Twistgrip

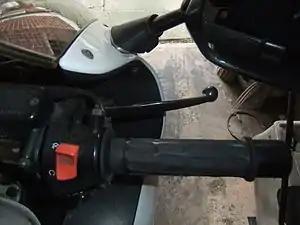
Motorcycle twistgrip

A twistgrip is a handle that can be twisted to operate a control. It is commonly found as a motorcycle's right handlebar grip to control the throttle, but is sometimes found elsewhere, such as on a bicycle as a gearshift, and in helicopters.